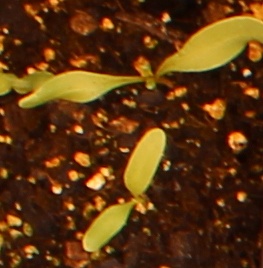
Label: Sugar beet